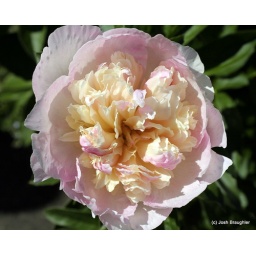
white and pink pianese flower in bloom